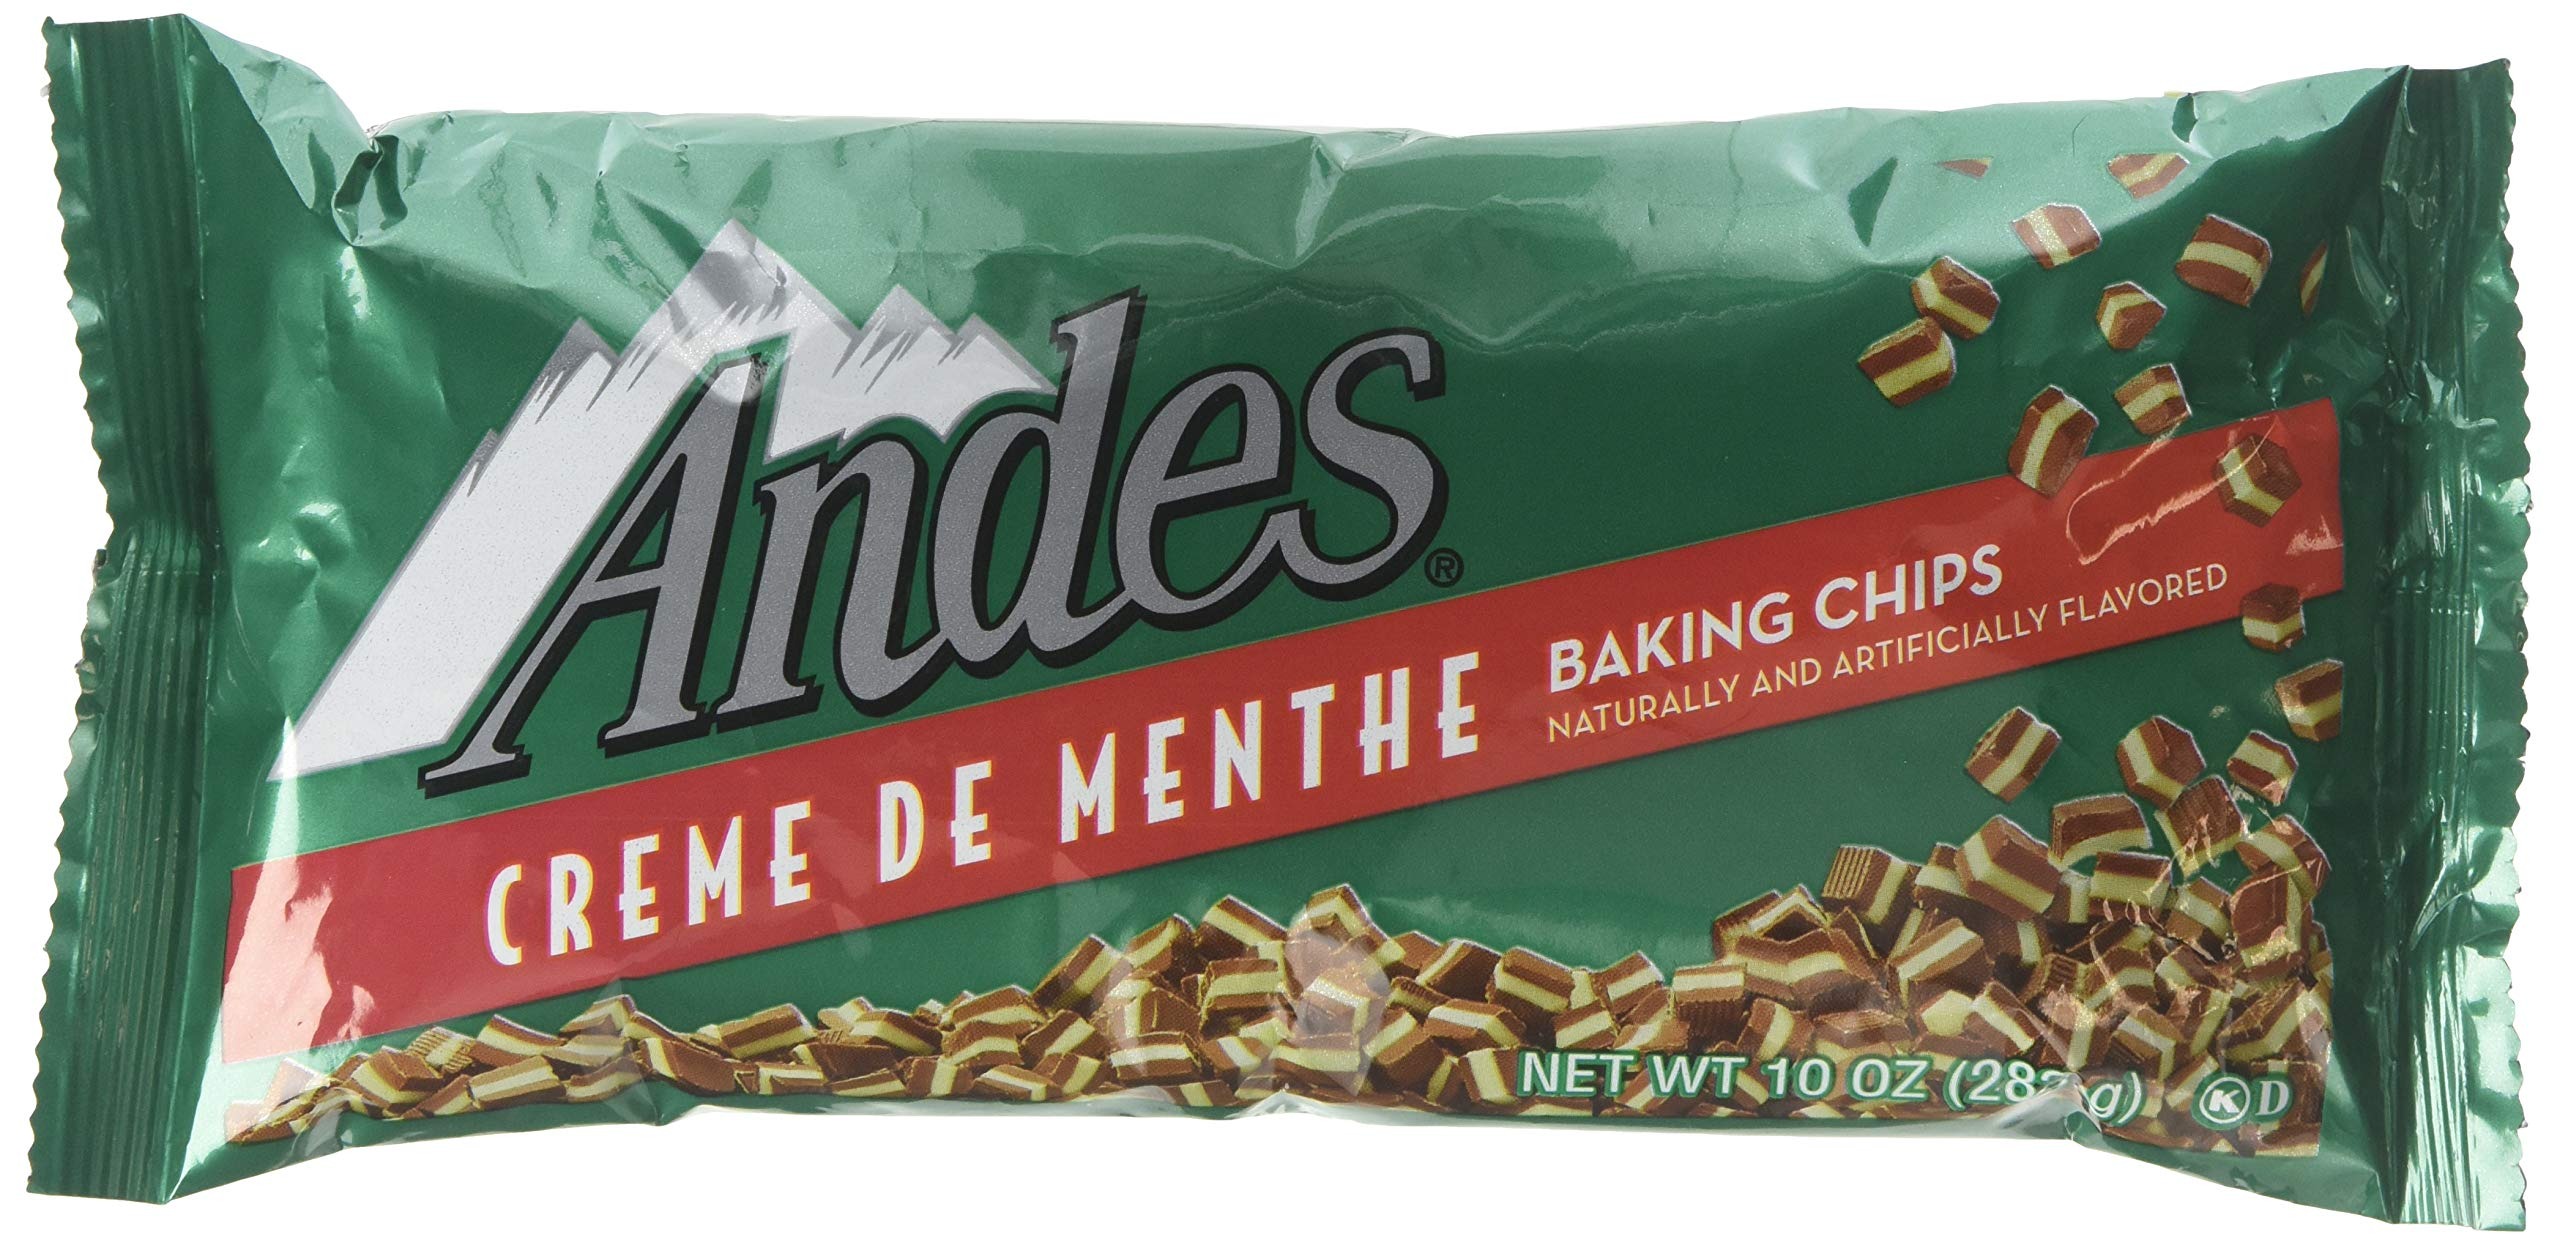
Item Name: ANDES Creme De Menthe Baking Chips, Mint, 10 Oz (12 Count) Chocolate
Bullet Point 1: Pack of 12 10-ounce bags of Andes Crème de Menthe Baking Chips
Bullet Point 2: Use as you would any baking chip - adds a delicious mint flavor to chocolate chip cookies
Bullet Point 3: Also great in brownies, cheesecakes, seasonal cookies of all kinds
Bullet Point 4: Andes Baking Chips are Kosher, Peanut Free and Gluten Free.
Bullet Point 5: Andes Crème de Menthe Baking Chips have the same great taste and three-layered designs as their full-sized snacking namesakes, ready for baking!
Value: 120.0
Unit: Ounce

Price: 15.98